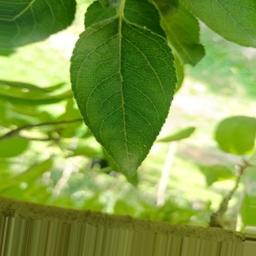
Label: Healthy